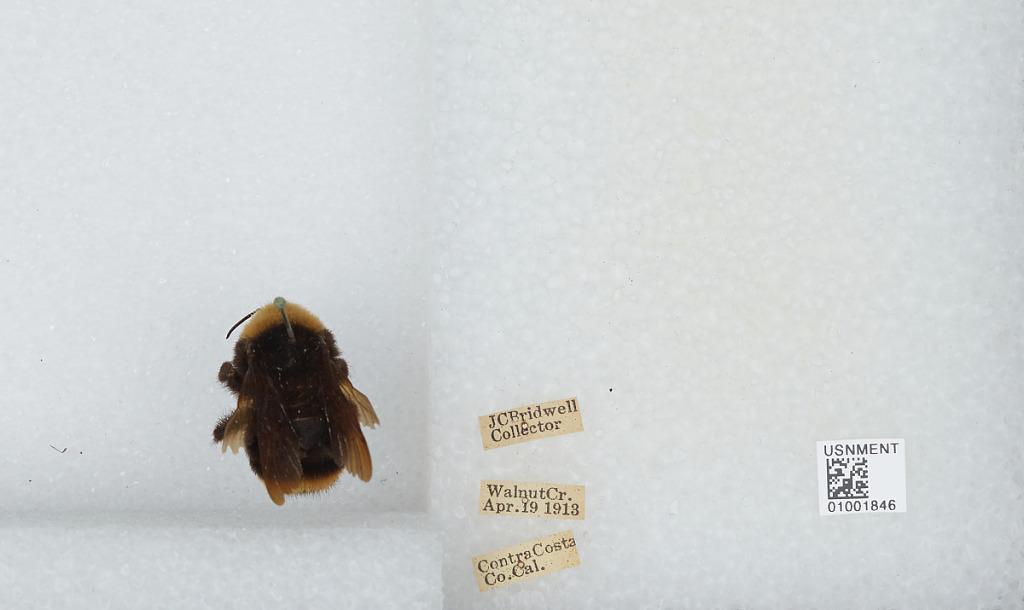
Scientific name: Bombus (Fervidobombus) californicus Smith
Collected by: J. Bridwell
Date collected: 1913-4-19
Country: United States
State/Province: California
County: Contra Costa
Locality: Walnut Creek
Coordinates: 37.9064, -122.065